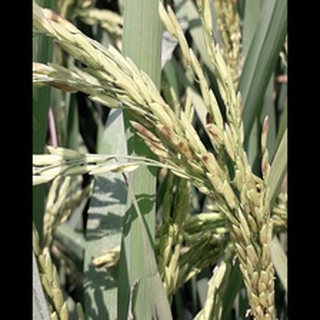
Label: diseased_rice